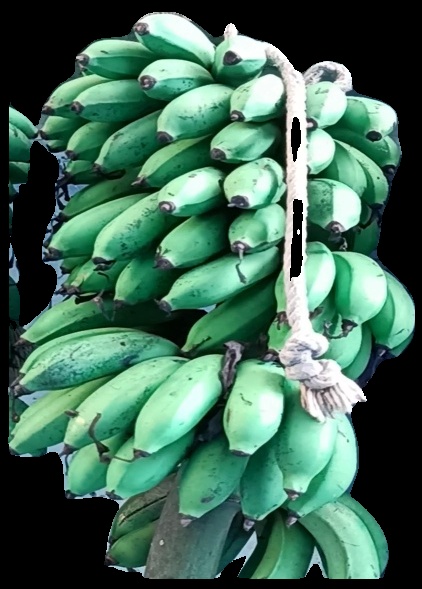
Variety: rasbale
Grade: grade2